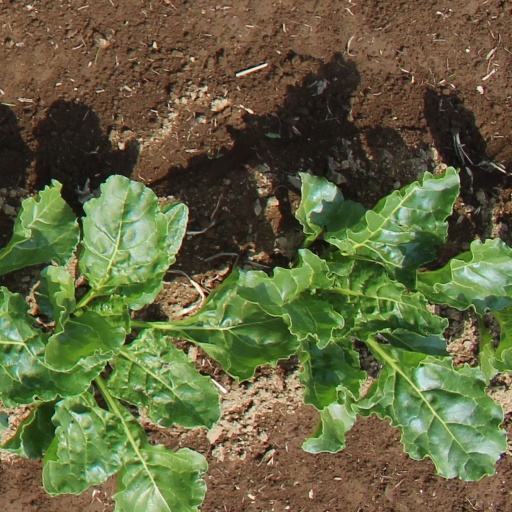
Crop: sugar beet